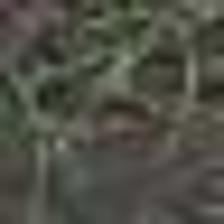
Label: clustered